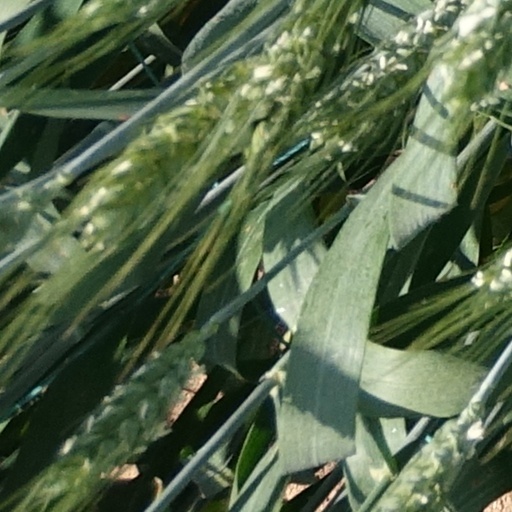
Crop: wheat